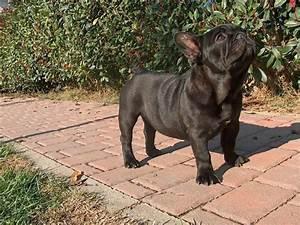
dog